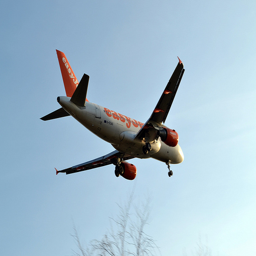
A large airplane flying high up in the sky.
a jet airplane flying through the air above the trees
A small easyJet airplane in flight above some treetops.
an orange and white plane  flying in the air
A jetliner flying through a light blue sky.